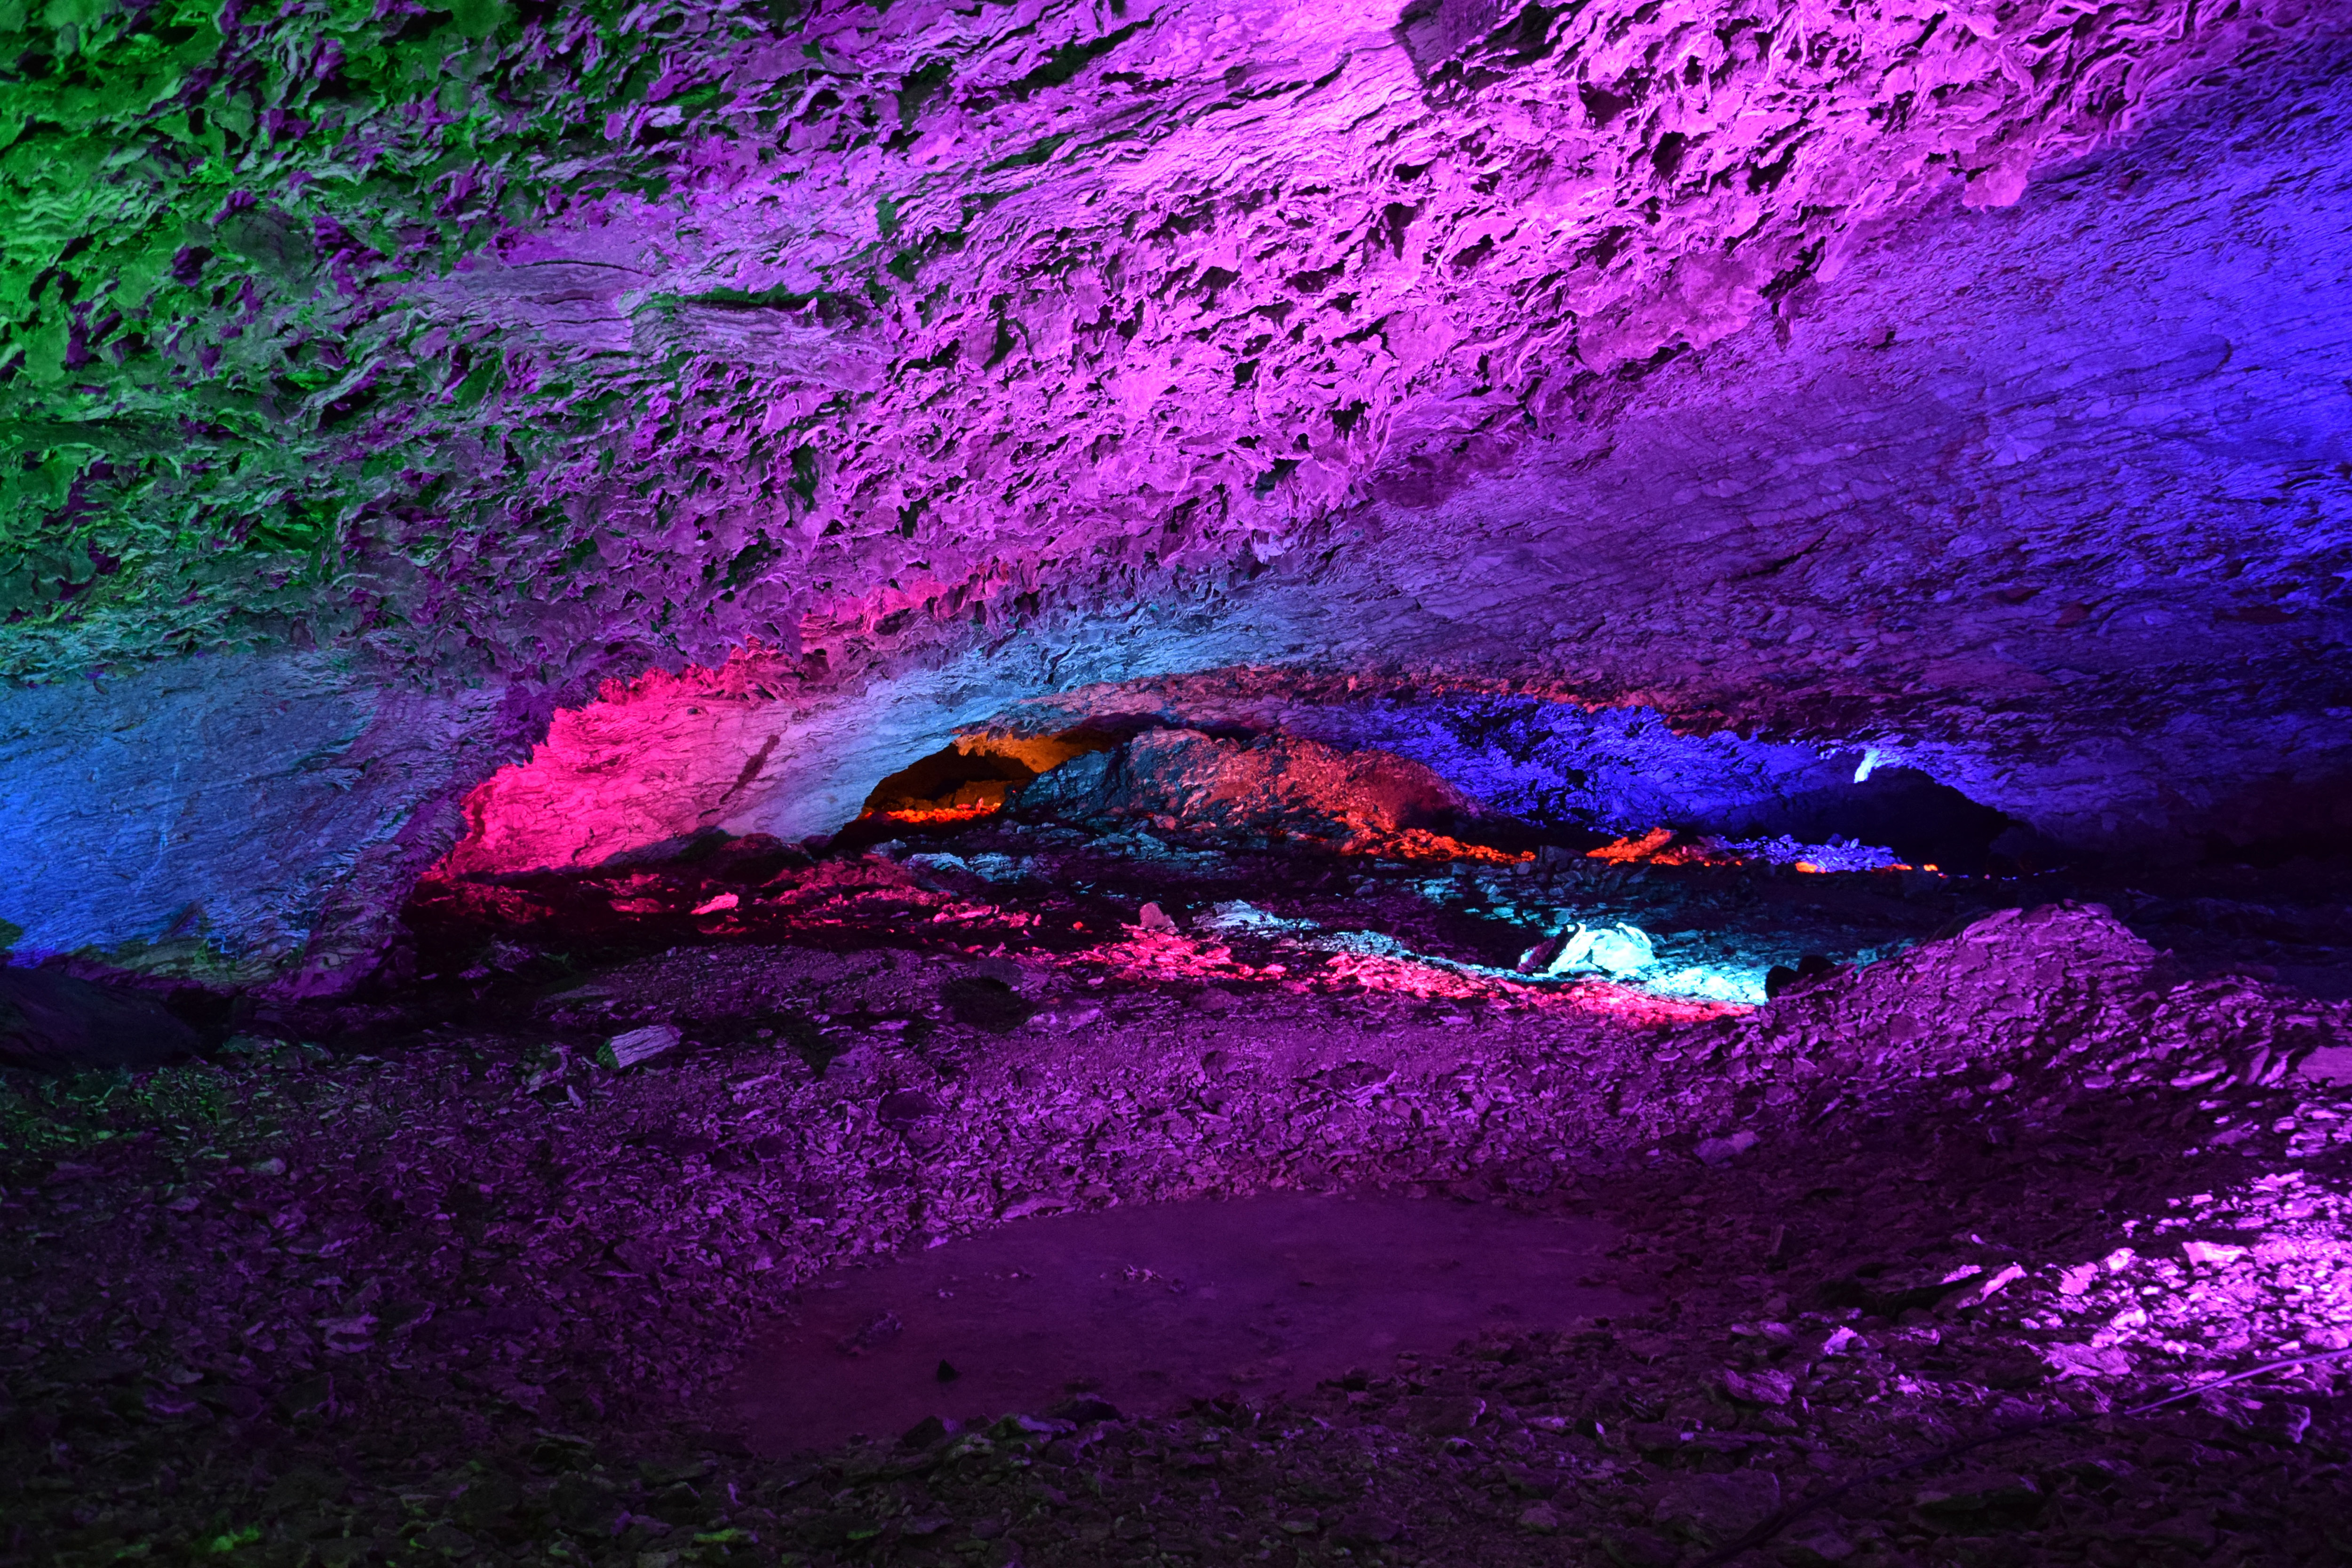
purple, violet, green, formation, geological phenomenon, pink, rock, geology, cave, landscape, Colorfulness, magenta